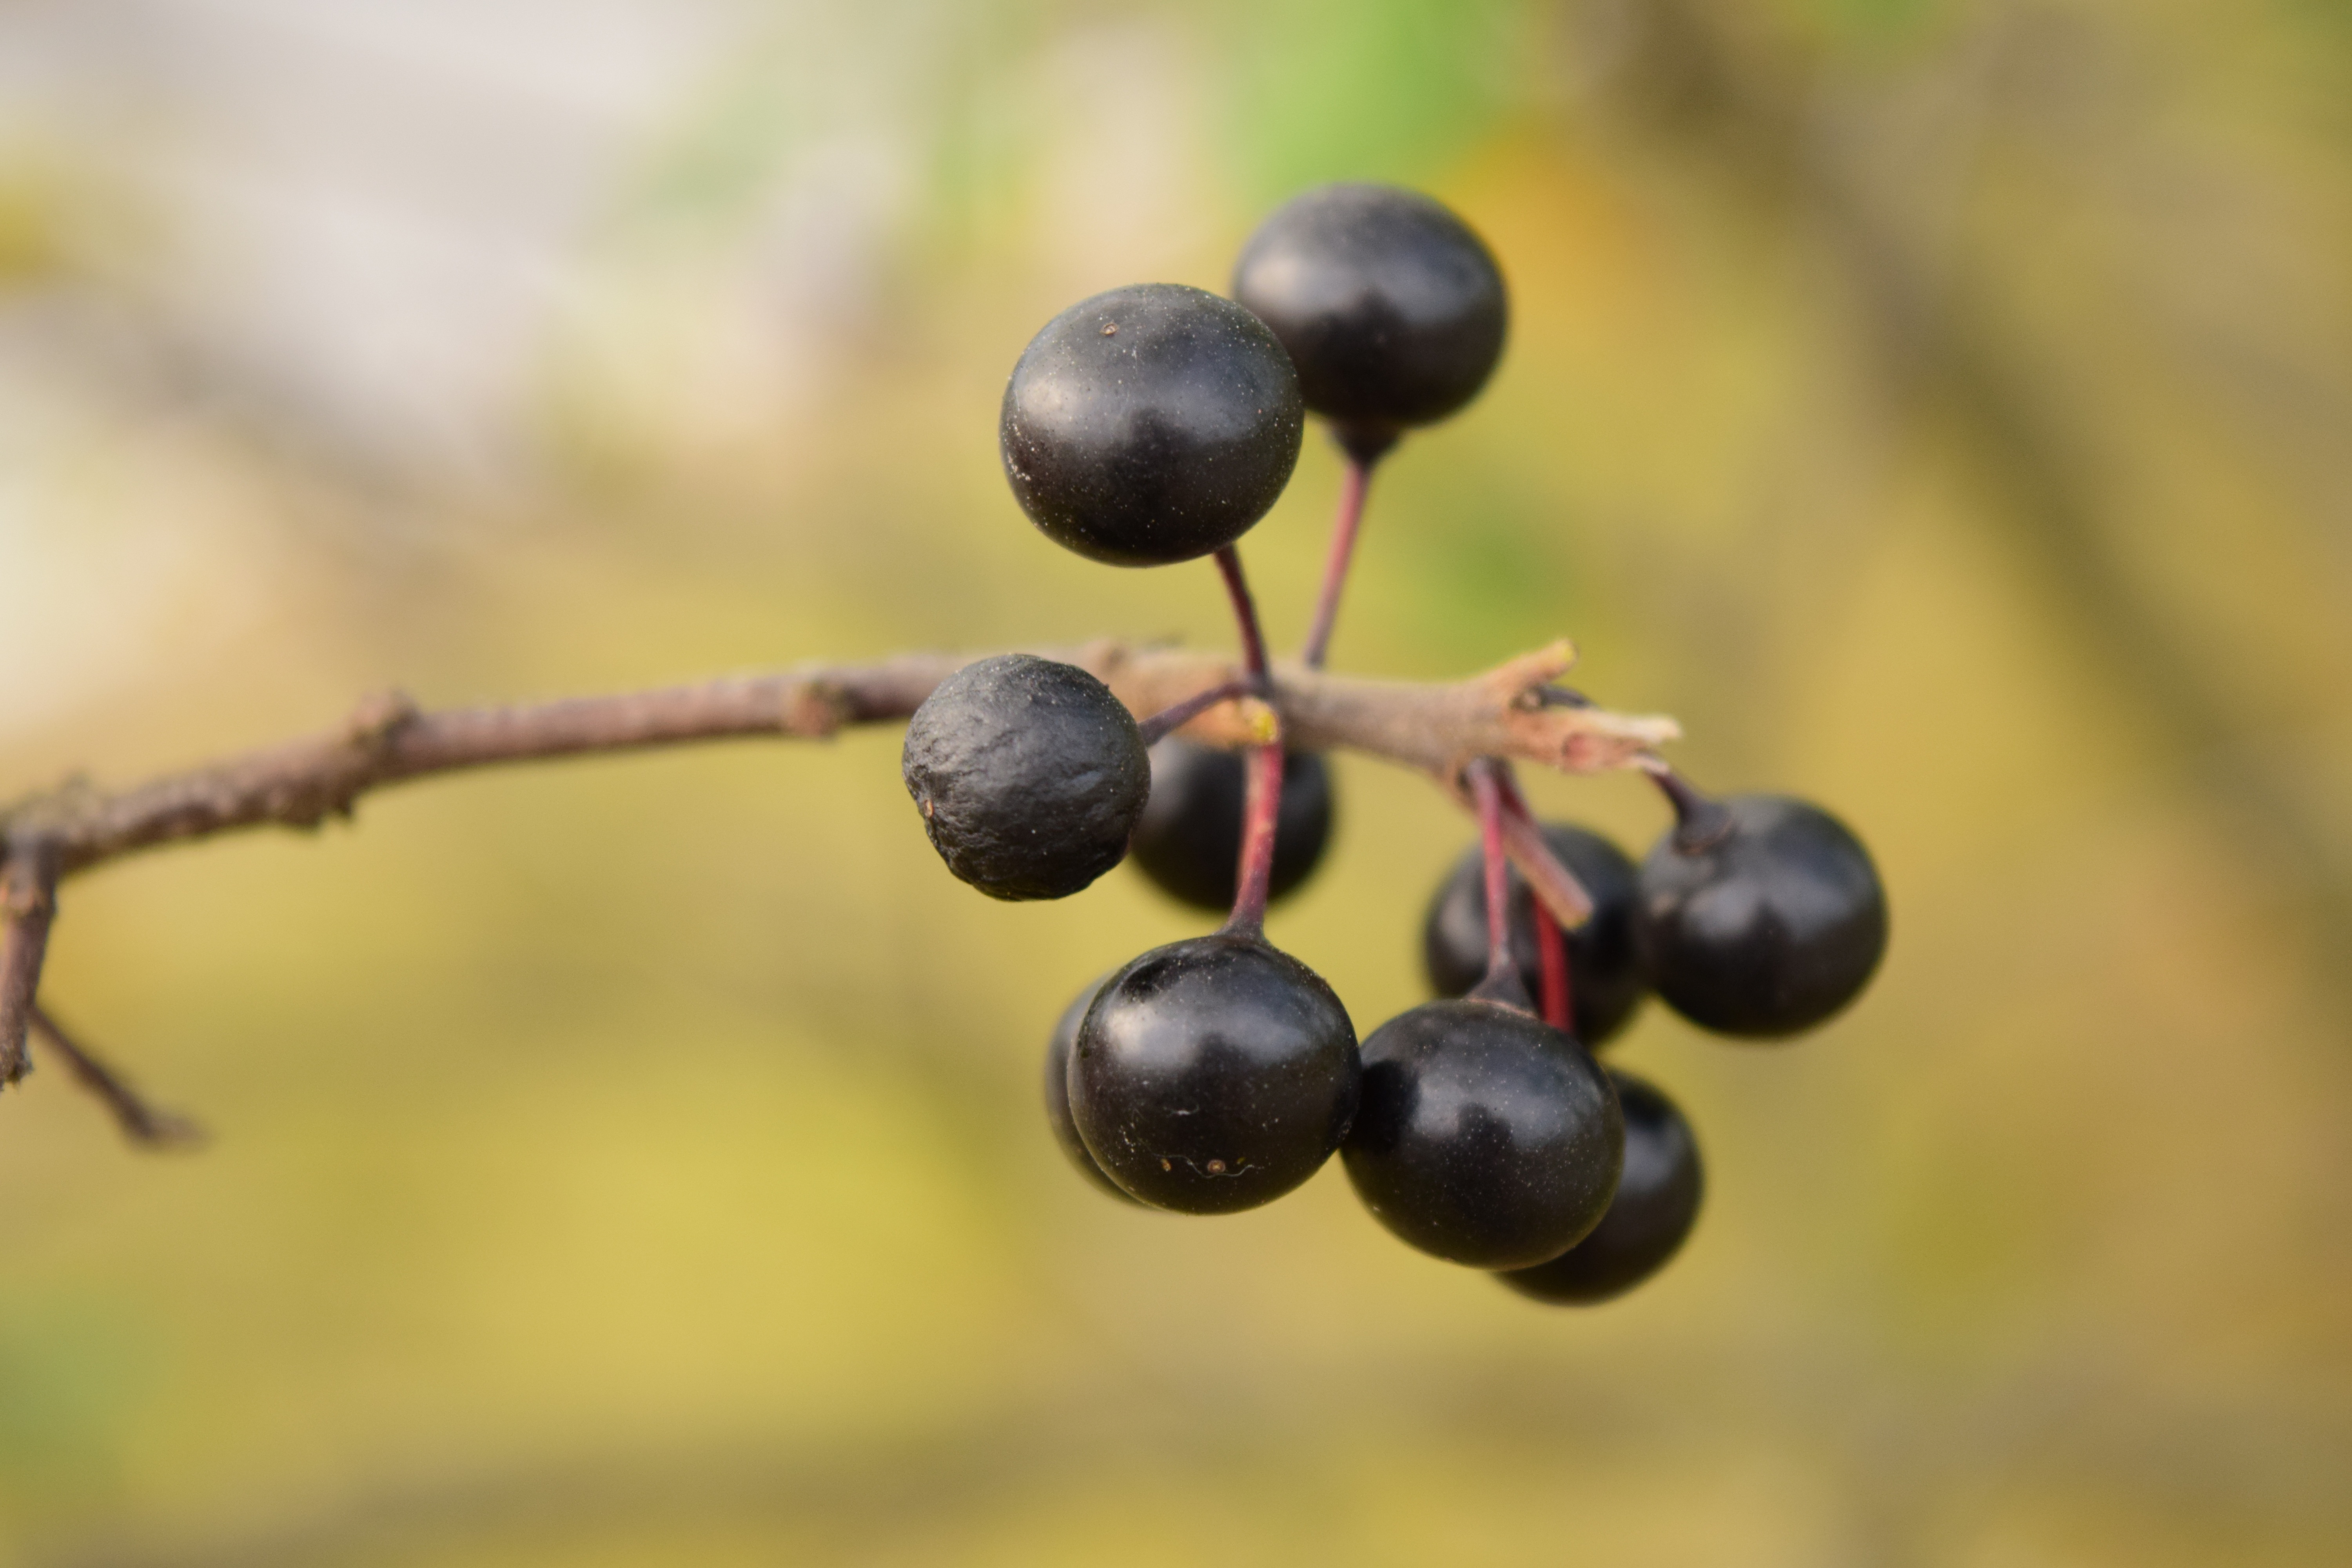
nature, branch, plant, fruit, berry, flower, bush, food, produce, close, flora, close up, shrub, fruits, beautiful, macro photography, mountain ash, prunus spinosa, flowering plant, rowanberries, black berries, bilberry, huckleberry, damson, chokeberry, land plant